Australian rules football in New South Wales

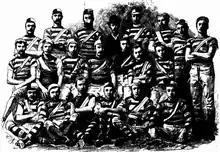
Northumberland Football Club, Newcastle premiers in 1887. The club was founded in 1881 and was the first club to adopt the code in the Northern District.

By 1880, Waratah and other Sydney clubs began initiating proposed changes to rugby amid growing dissatisfaction over the game's rules. Rugby interests, however, repeatedly rejected suggestions to switch codes or even play intercolonial matches under alternating rules against Victoria despite the NSW Cricket association making its grounds available for the proposed matches. In response, the proponents of the Australian game, led by Harry Hedger and George Walker, formed the New South Wales Football Association (NSWFA) in 1880. One of the vice-presidents of the SRFU resigned from his position to take position on the newly formed NSWFA board. Among the founding members were Sydney (the third club by that name) and East Sydney. In 1881, the first Australian rules game between NSW and Victoria was played in Sydney. The NSWFA only had a few clubs, including Waratah which switched codes in 1882. A splinter University club from the rugby club, the Sydney University Australian National Football Club also formed in 1887 to join the competition. From 1889, clubs competed for the Flanagan Cup. Despite this, the Sydney Rugby Football Union, seeing the new competition as a threat, enforced a strict ban on every one of its member clubs playing Victorian rules.